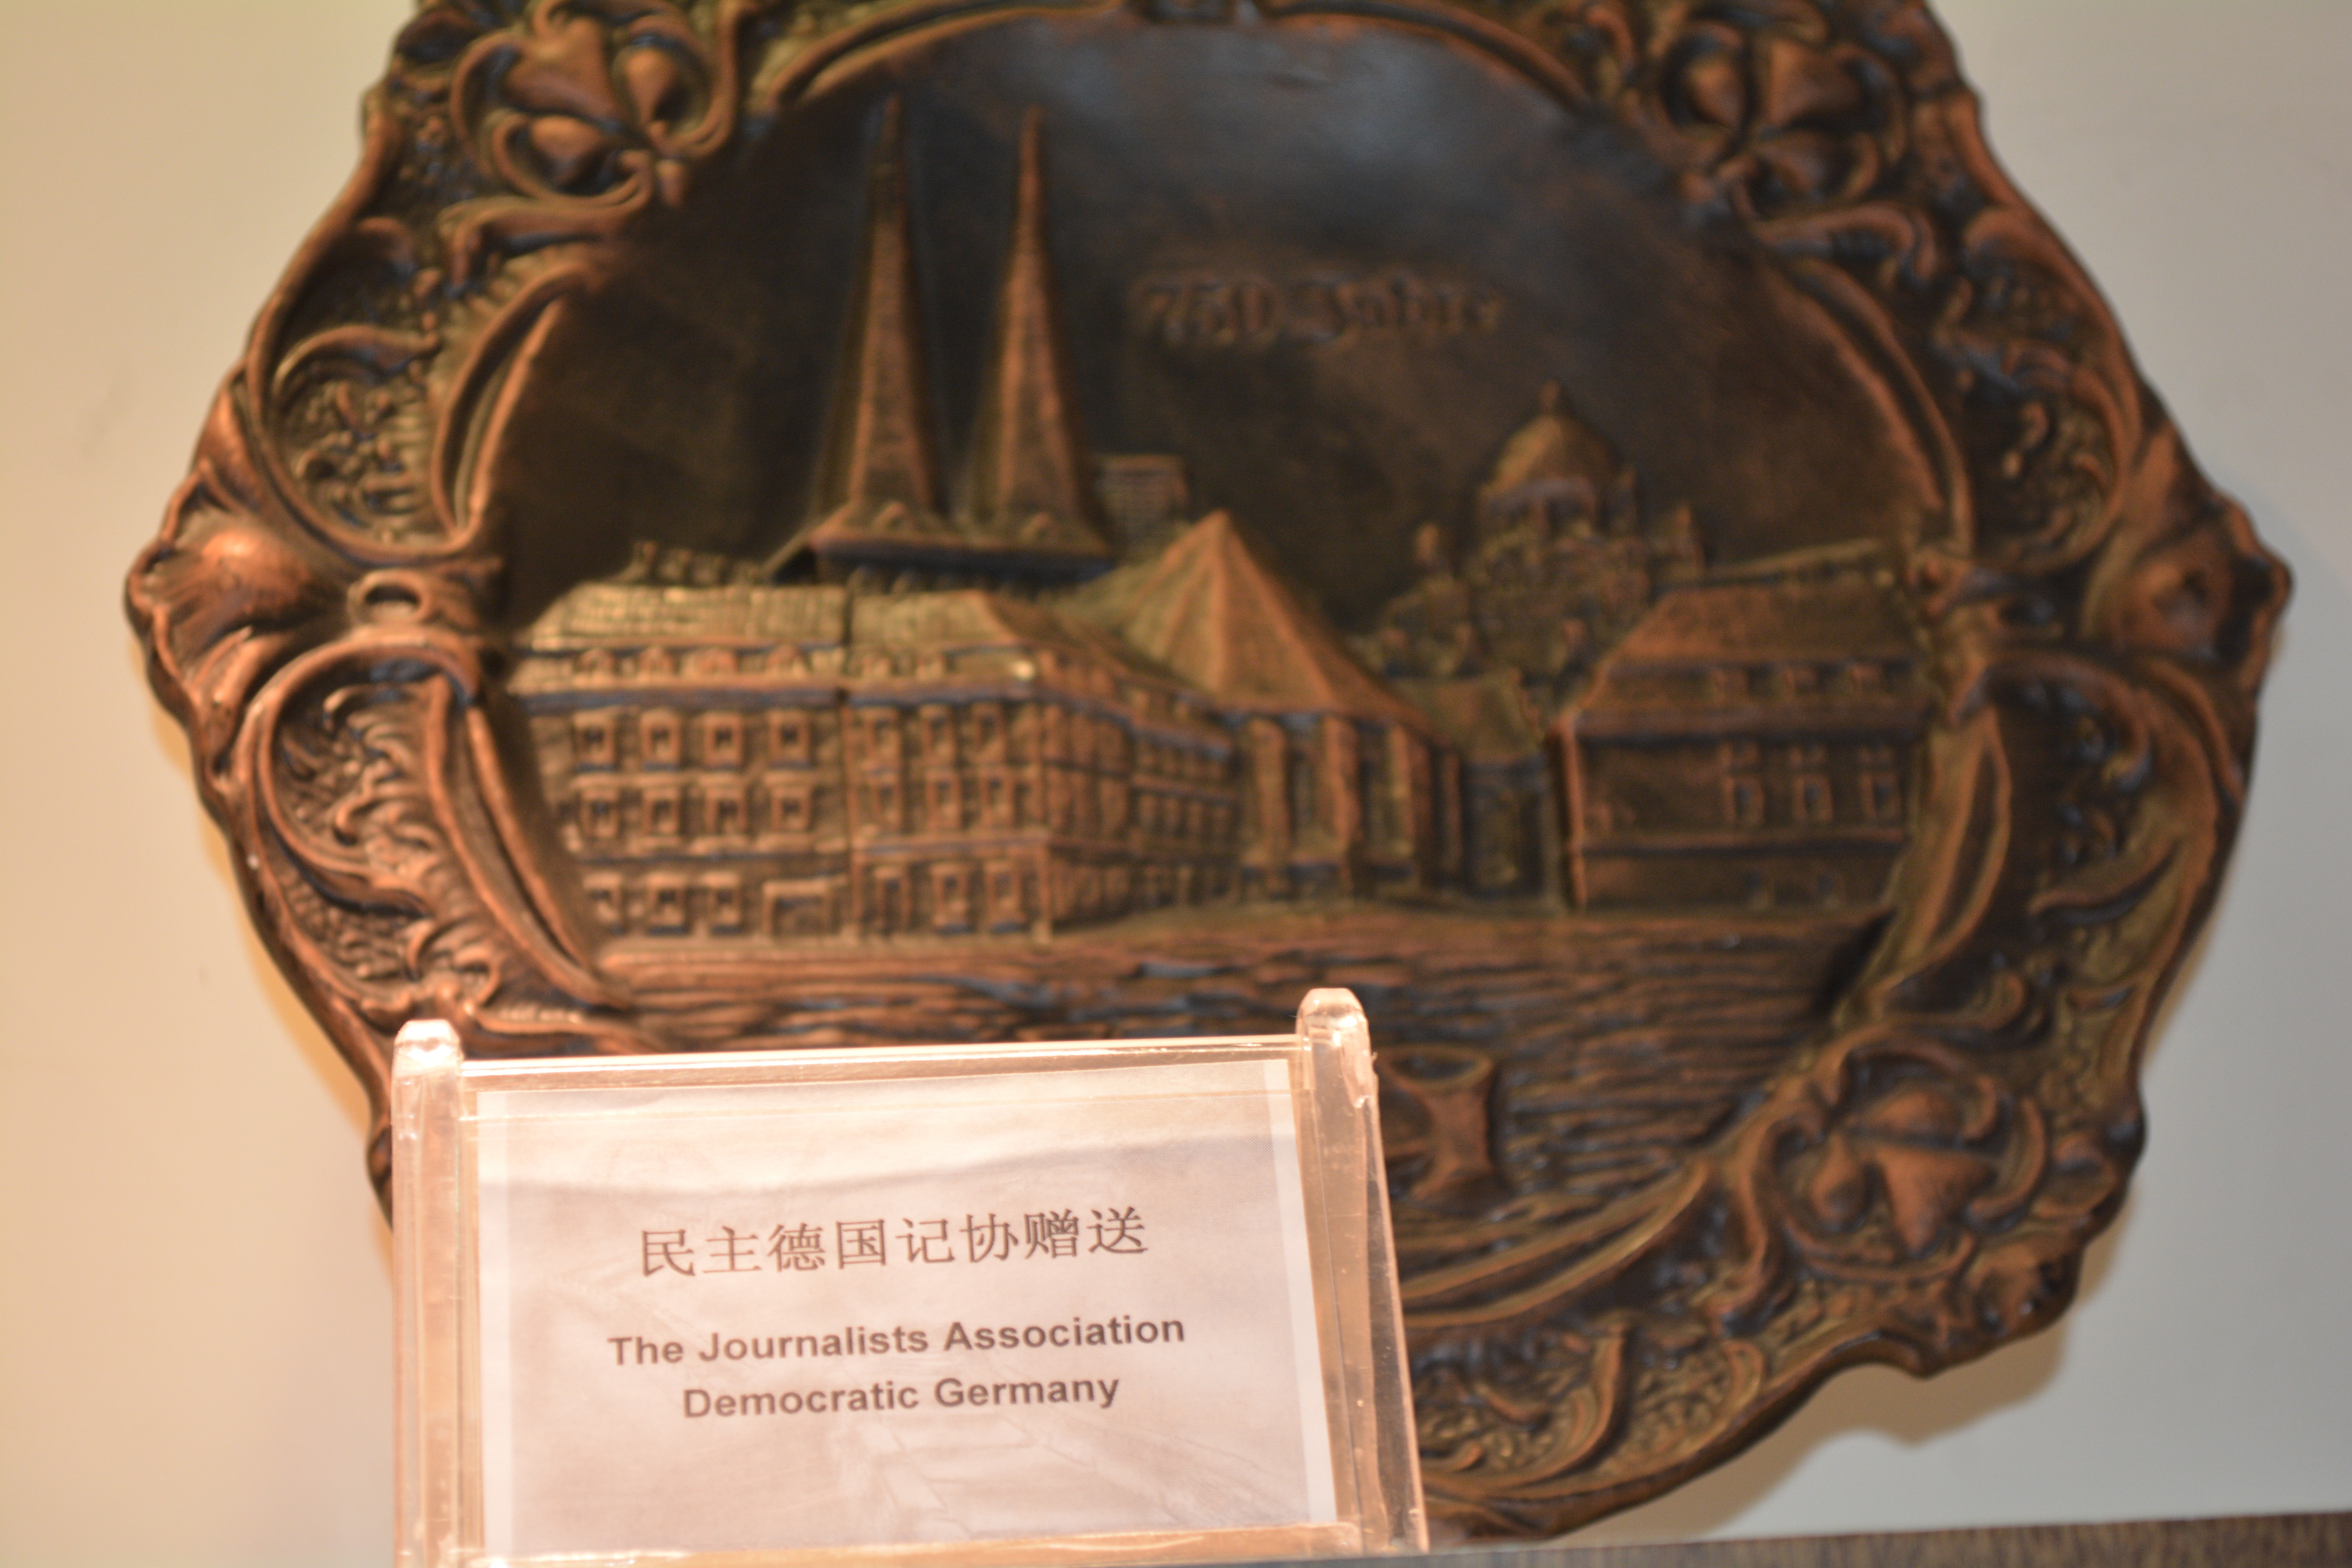
wood, art, carving